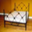
Label: bed